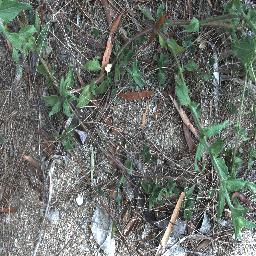
Label: siam_weed